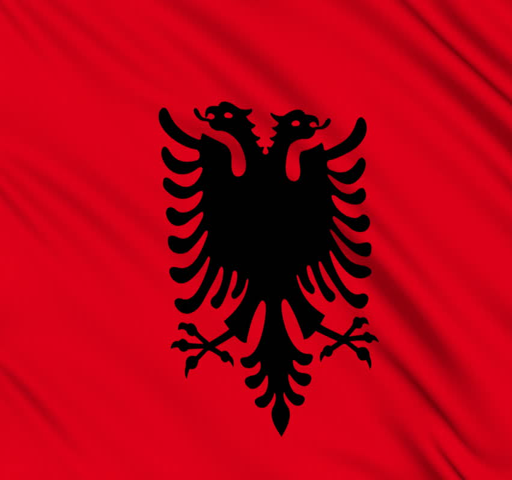
flag , with real structure of a fabric